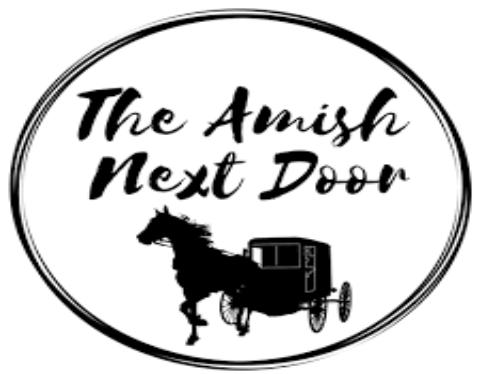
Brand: amish
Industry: Necessities